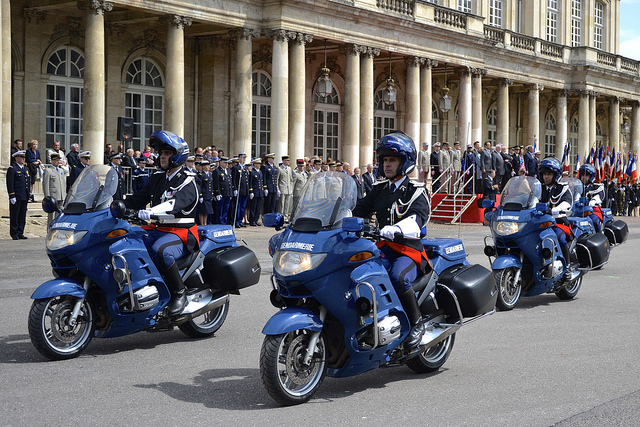
user: Given an image and a question. Answer the question in a short answer. Question: Are the motorcycles shown being used professionally or just for fun? Short Answer:
assistant: professionally